Lamborghini LM002

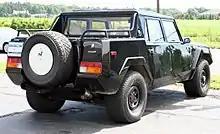
Rear view of a 1989 LM002

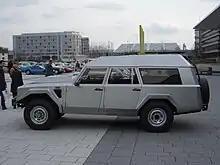
The one-off estate Lamborghini —made for Hassanal Bolkiah, the Sultan of Brunei

Lamborghini built its first military vehicle, a prototype vehicle codenamed "Cheetah", in 1977. Lamborghini had designed the vehicle with hopes of selling it to companies in the oil exploration and production industry. The original Cheetah prototype had a rear-mounted Chrysler V8 engine. The only finished prototype was never tested by the U.S. military, only demonstrated to them by its designer, Rodney Pharis. It was later sold to Teledyne Continental Motors by MTI and is apparently still in the U.S. This led Lamborghini to develop the LM001, which was very similar to the Cheetah, but had an AMC V8 engine.